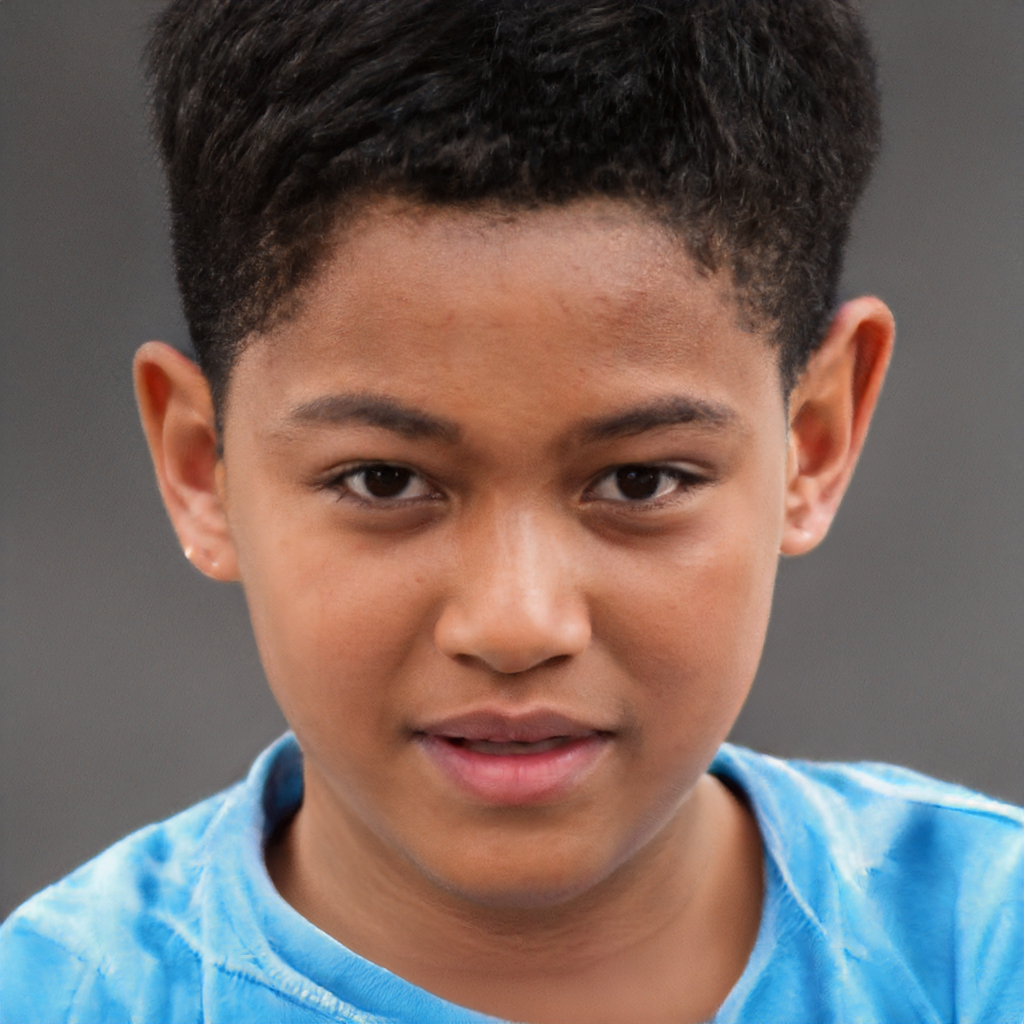
Gender: Male